Three Strangers in Rome

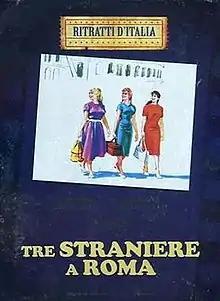

Tre straniere a Roma, also known as "Three Strangers in Rome", is a 1958 Italian romantic comedy film directed by Claudio Gora starring Claudia Cardinale. The film was one of the first movies with Cardinale in a leading role.